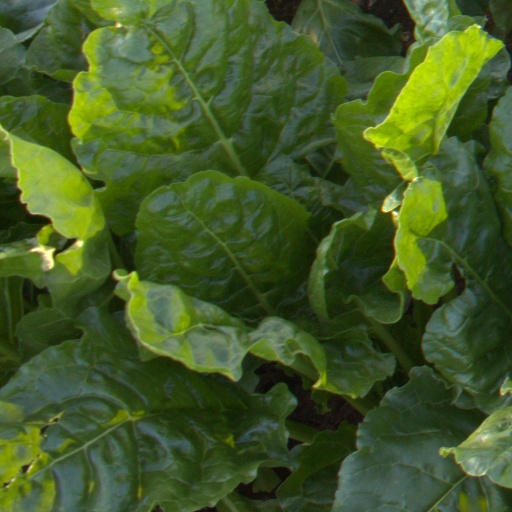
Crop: sugar beet